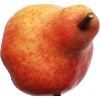
Label: red_pear